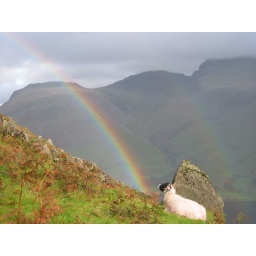
Nearly a golden sheep at the end of the rainbow. On Yewbarrow in the Southern Lakes.